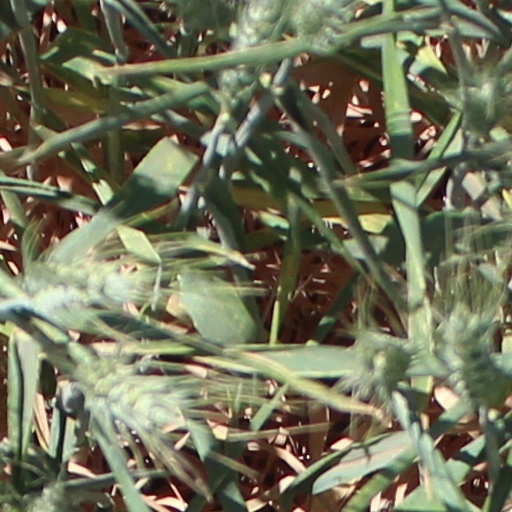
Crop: wheat